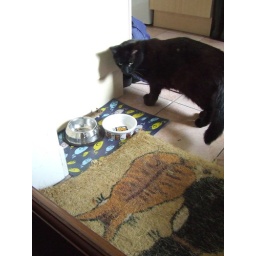
Clisham discovers a mouse sitting by his bowls in the cottage.